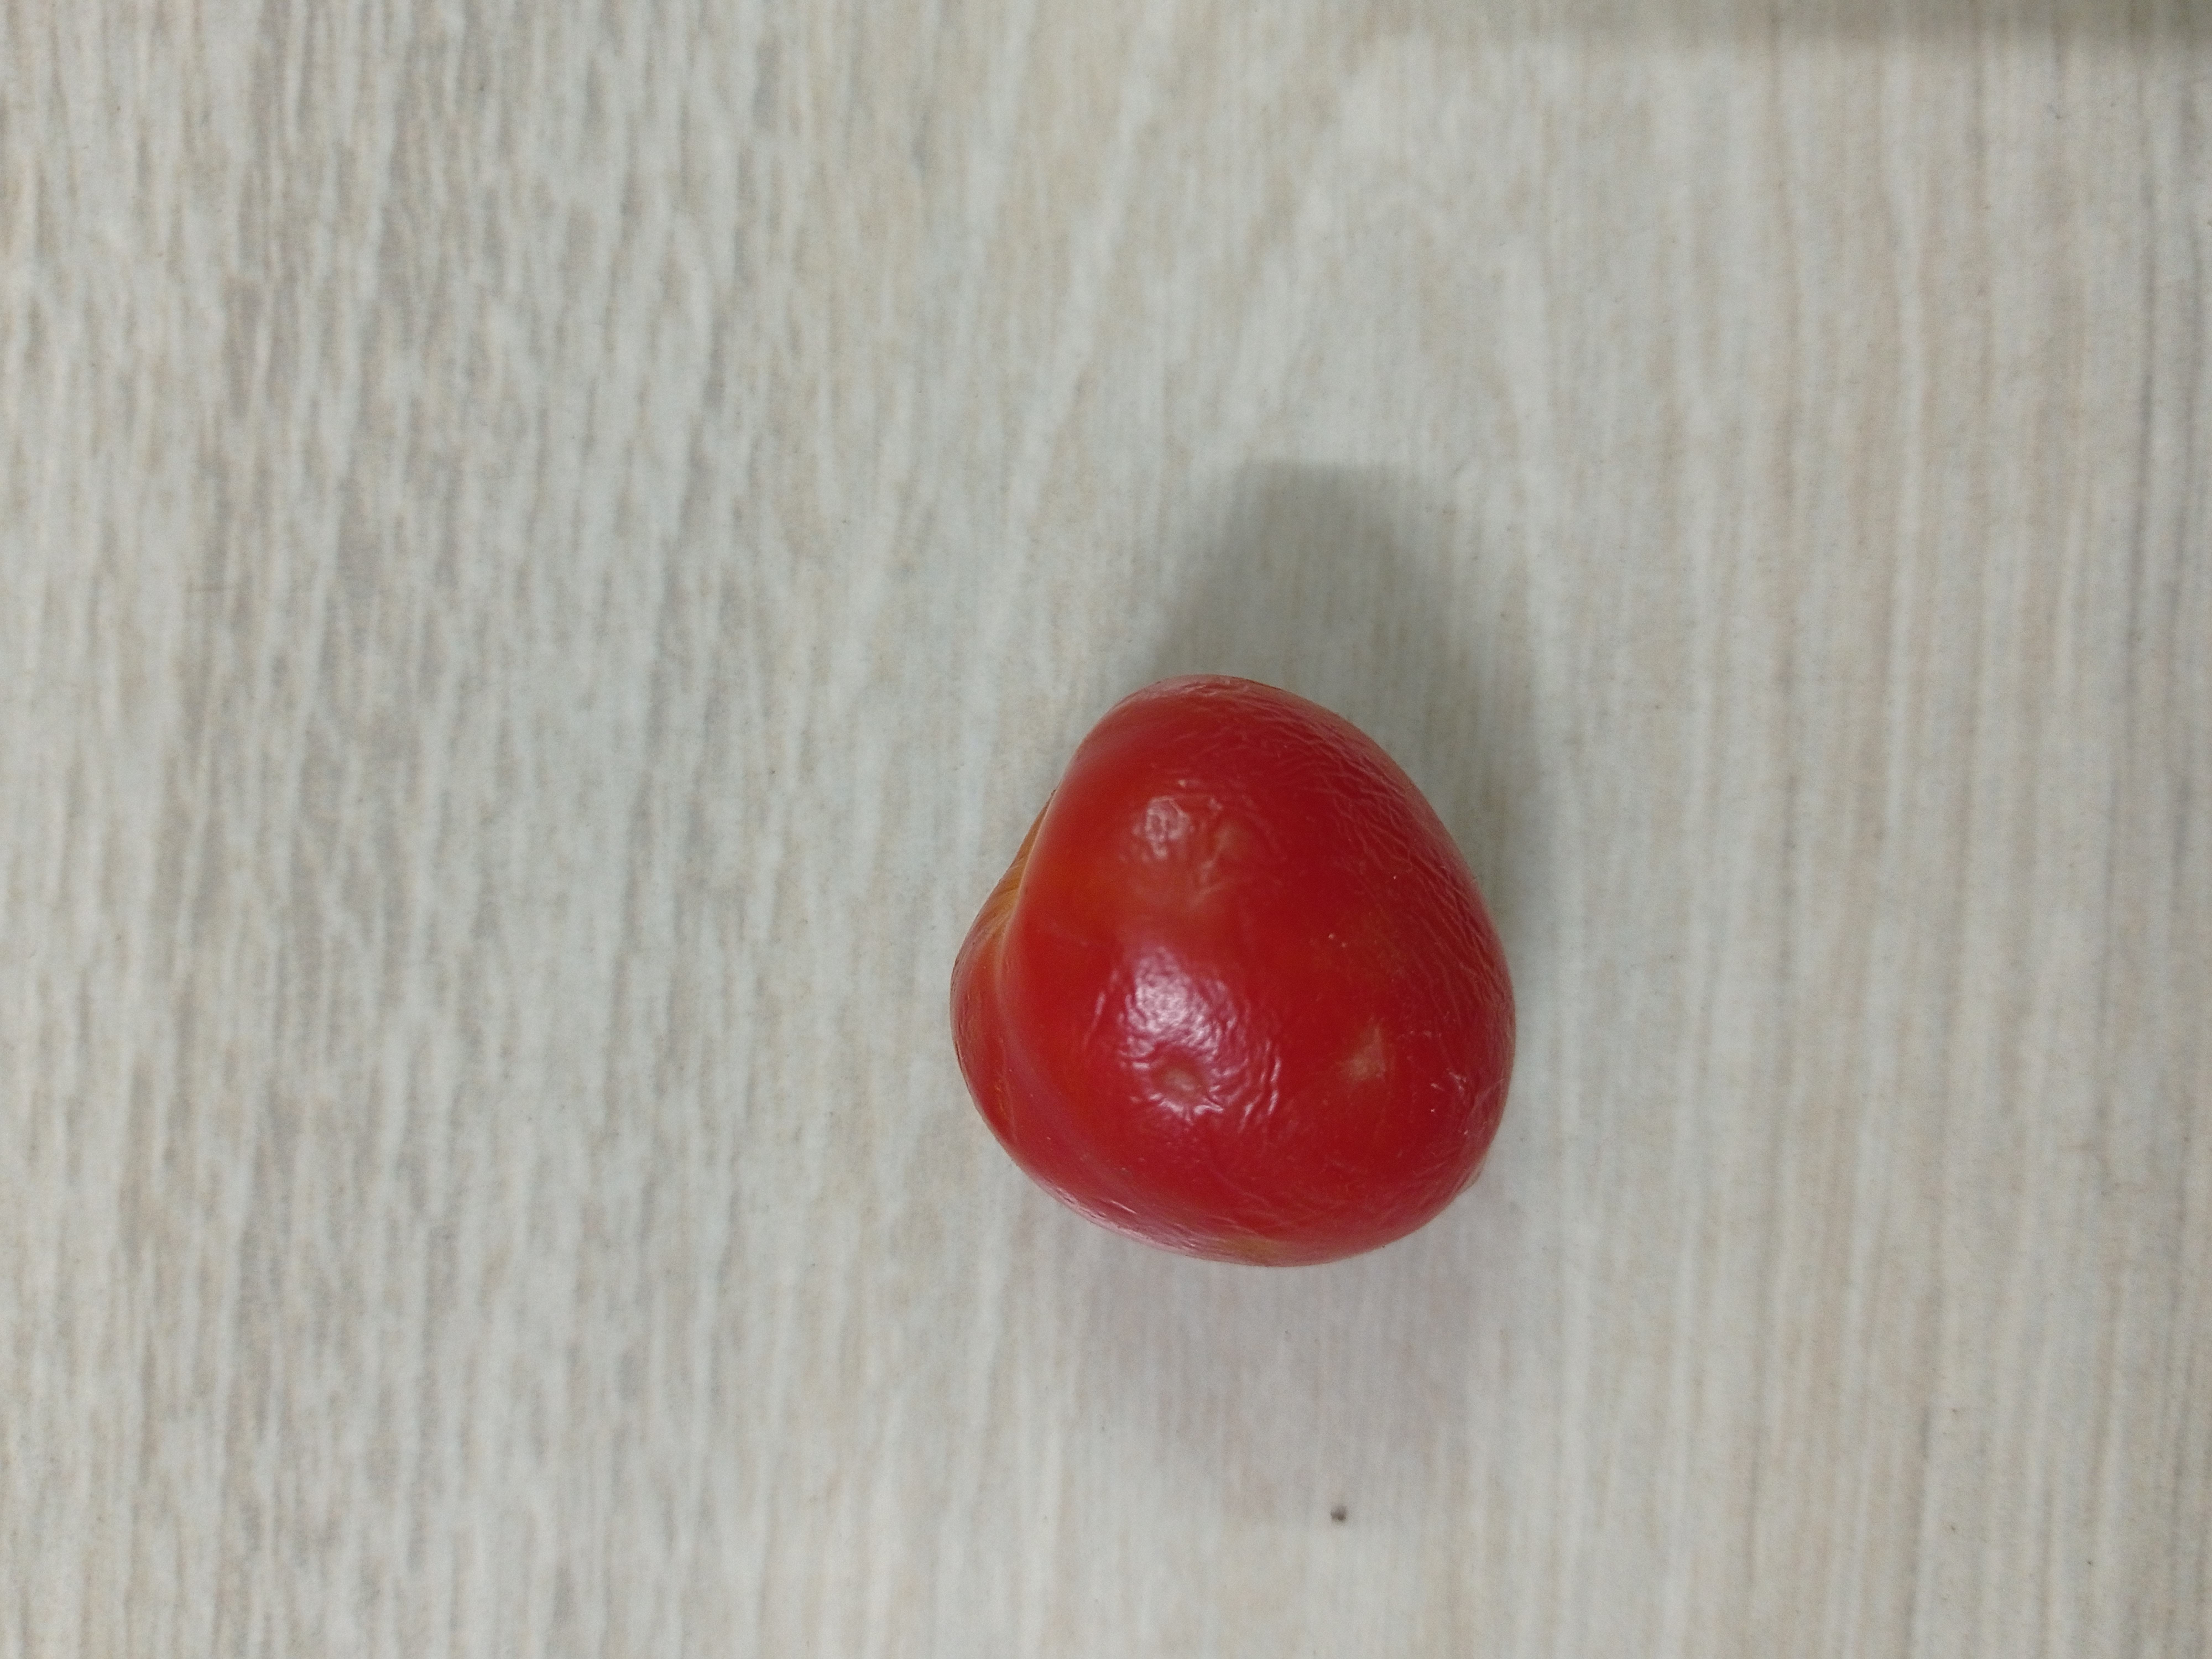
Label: Fresh